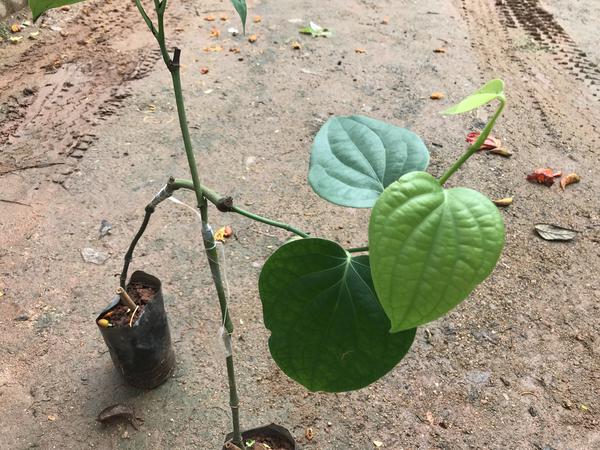
Plant: Pepper